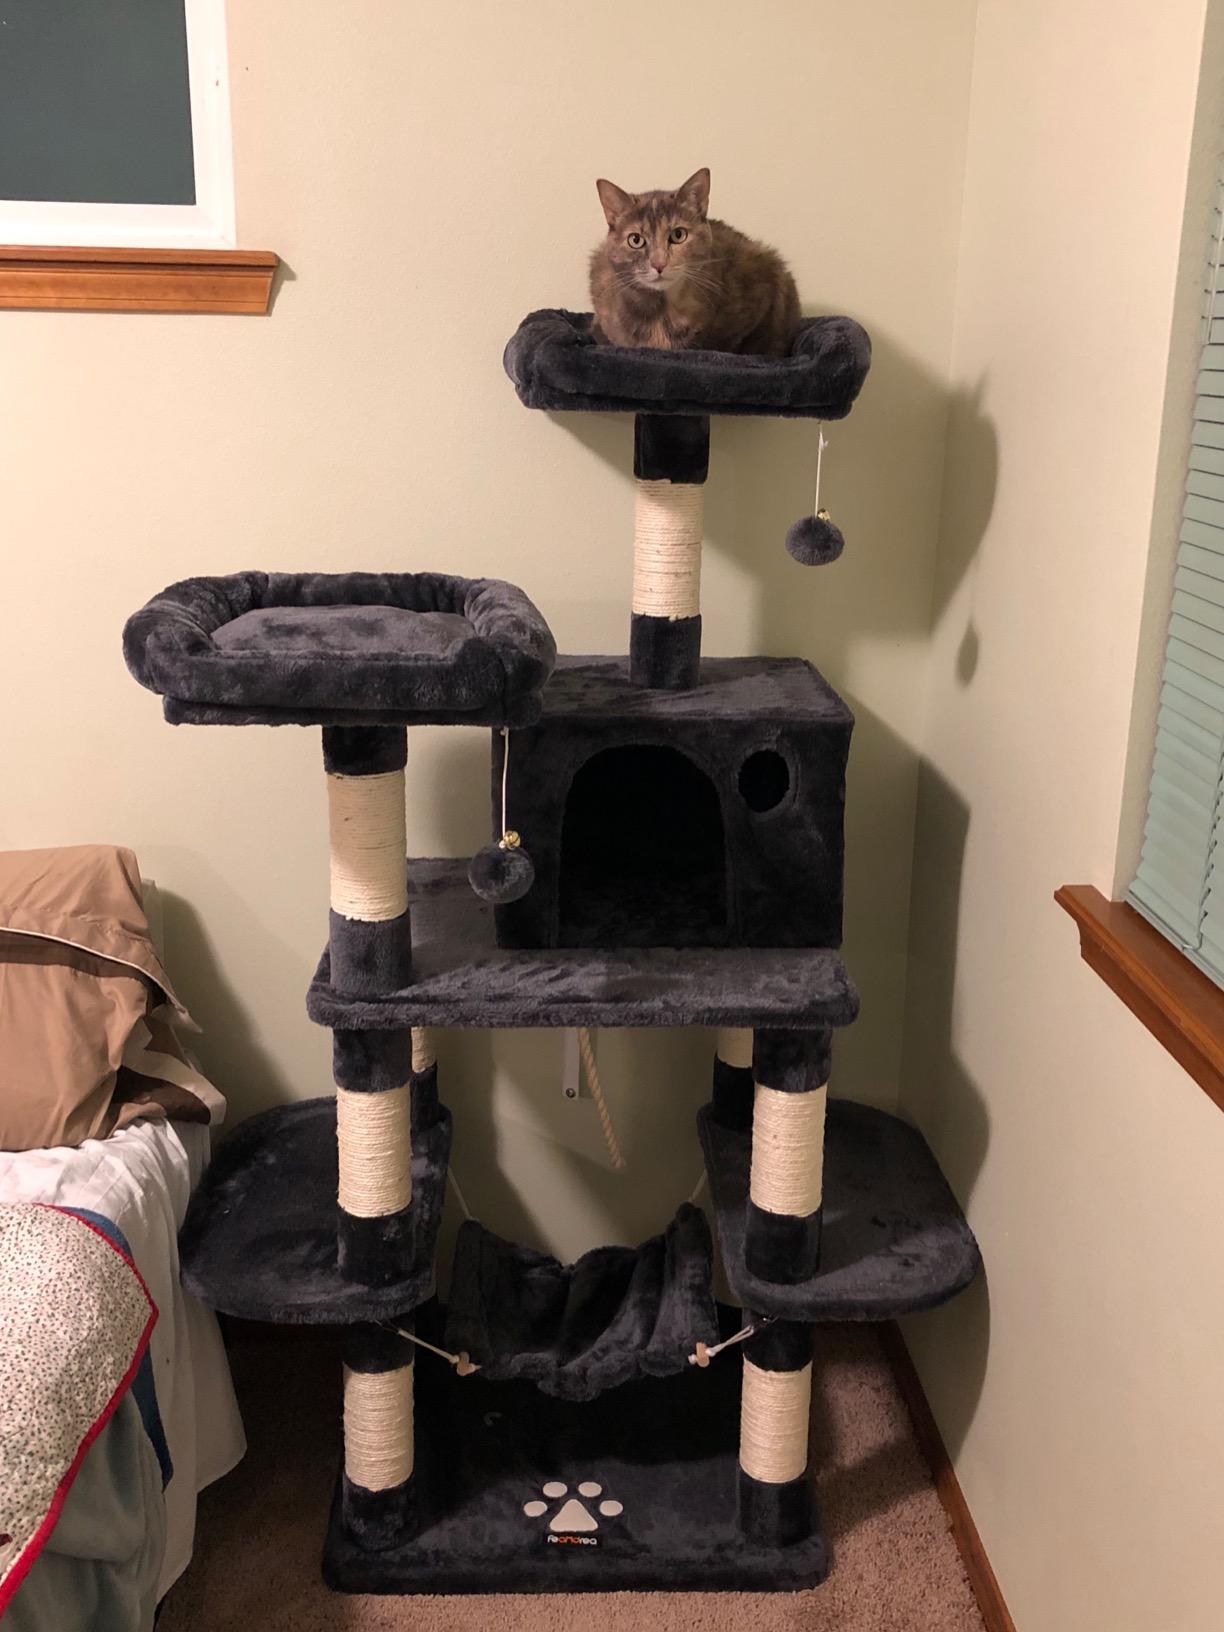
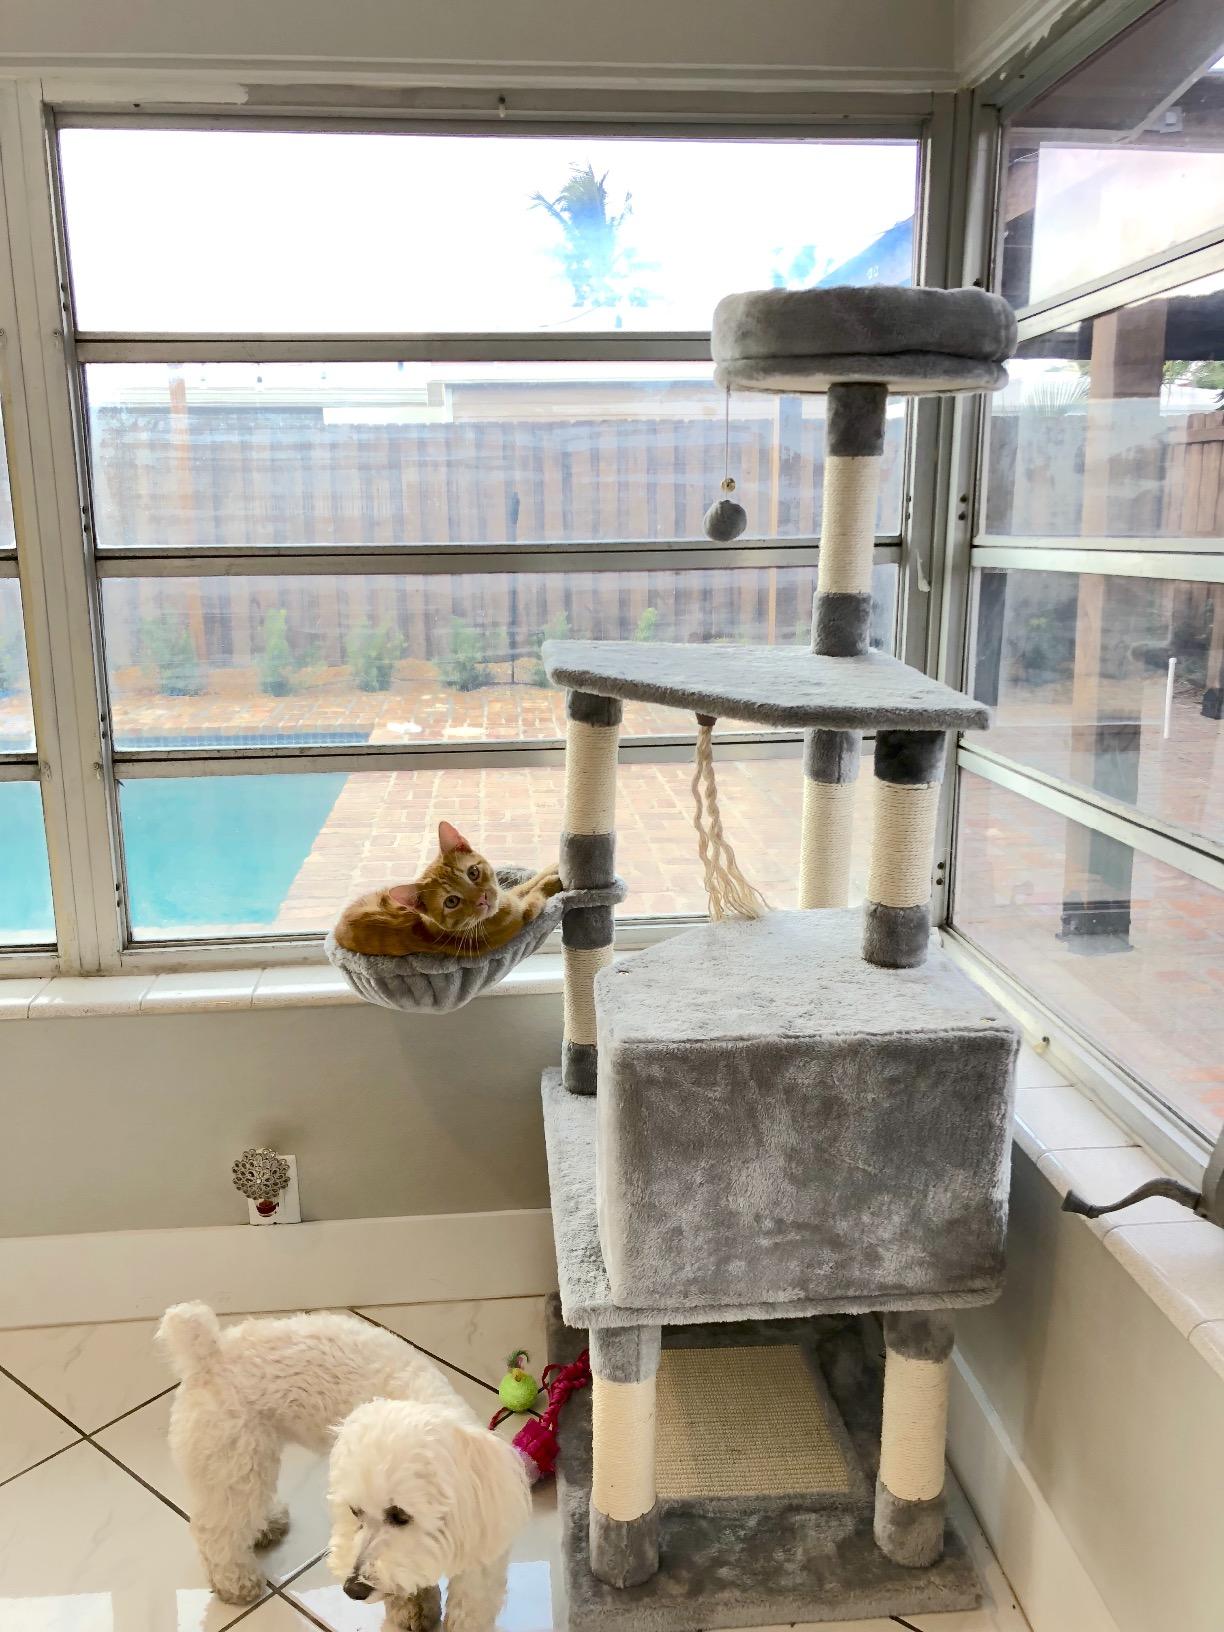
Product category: items_cat tree
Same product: no